Shamokin Dam, Pennsylvania

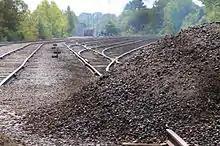
Railroads off E. 8th Ave in Shamokin Dam

According to the United States Census Bureau, the borough has a total area of , of which is land and (2.66%) is water.